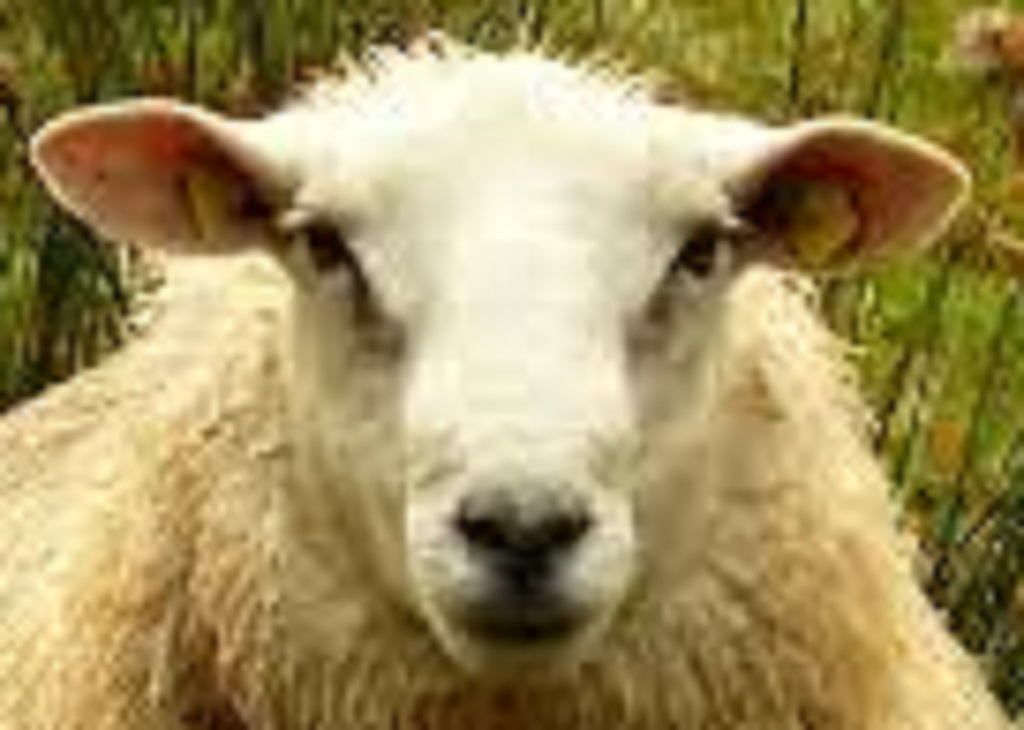
Label: no pain